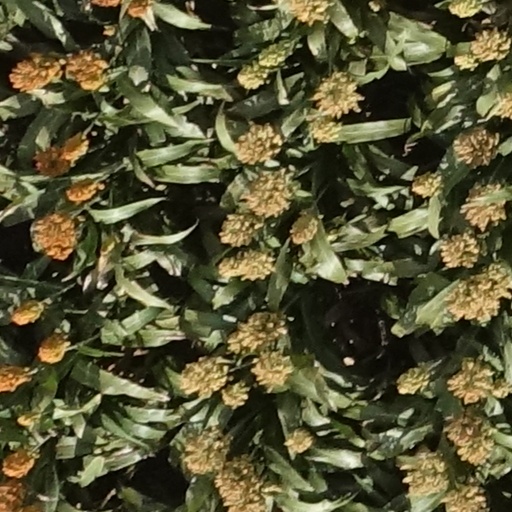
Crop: sorghum